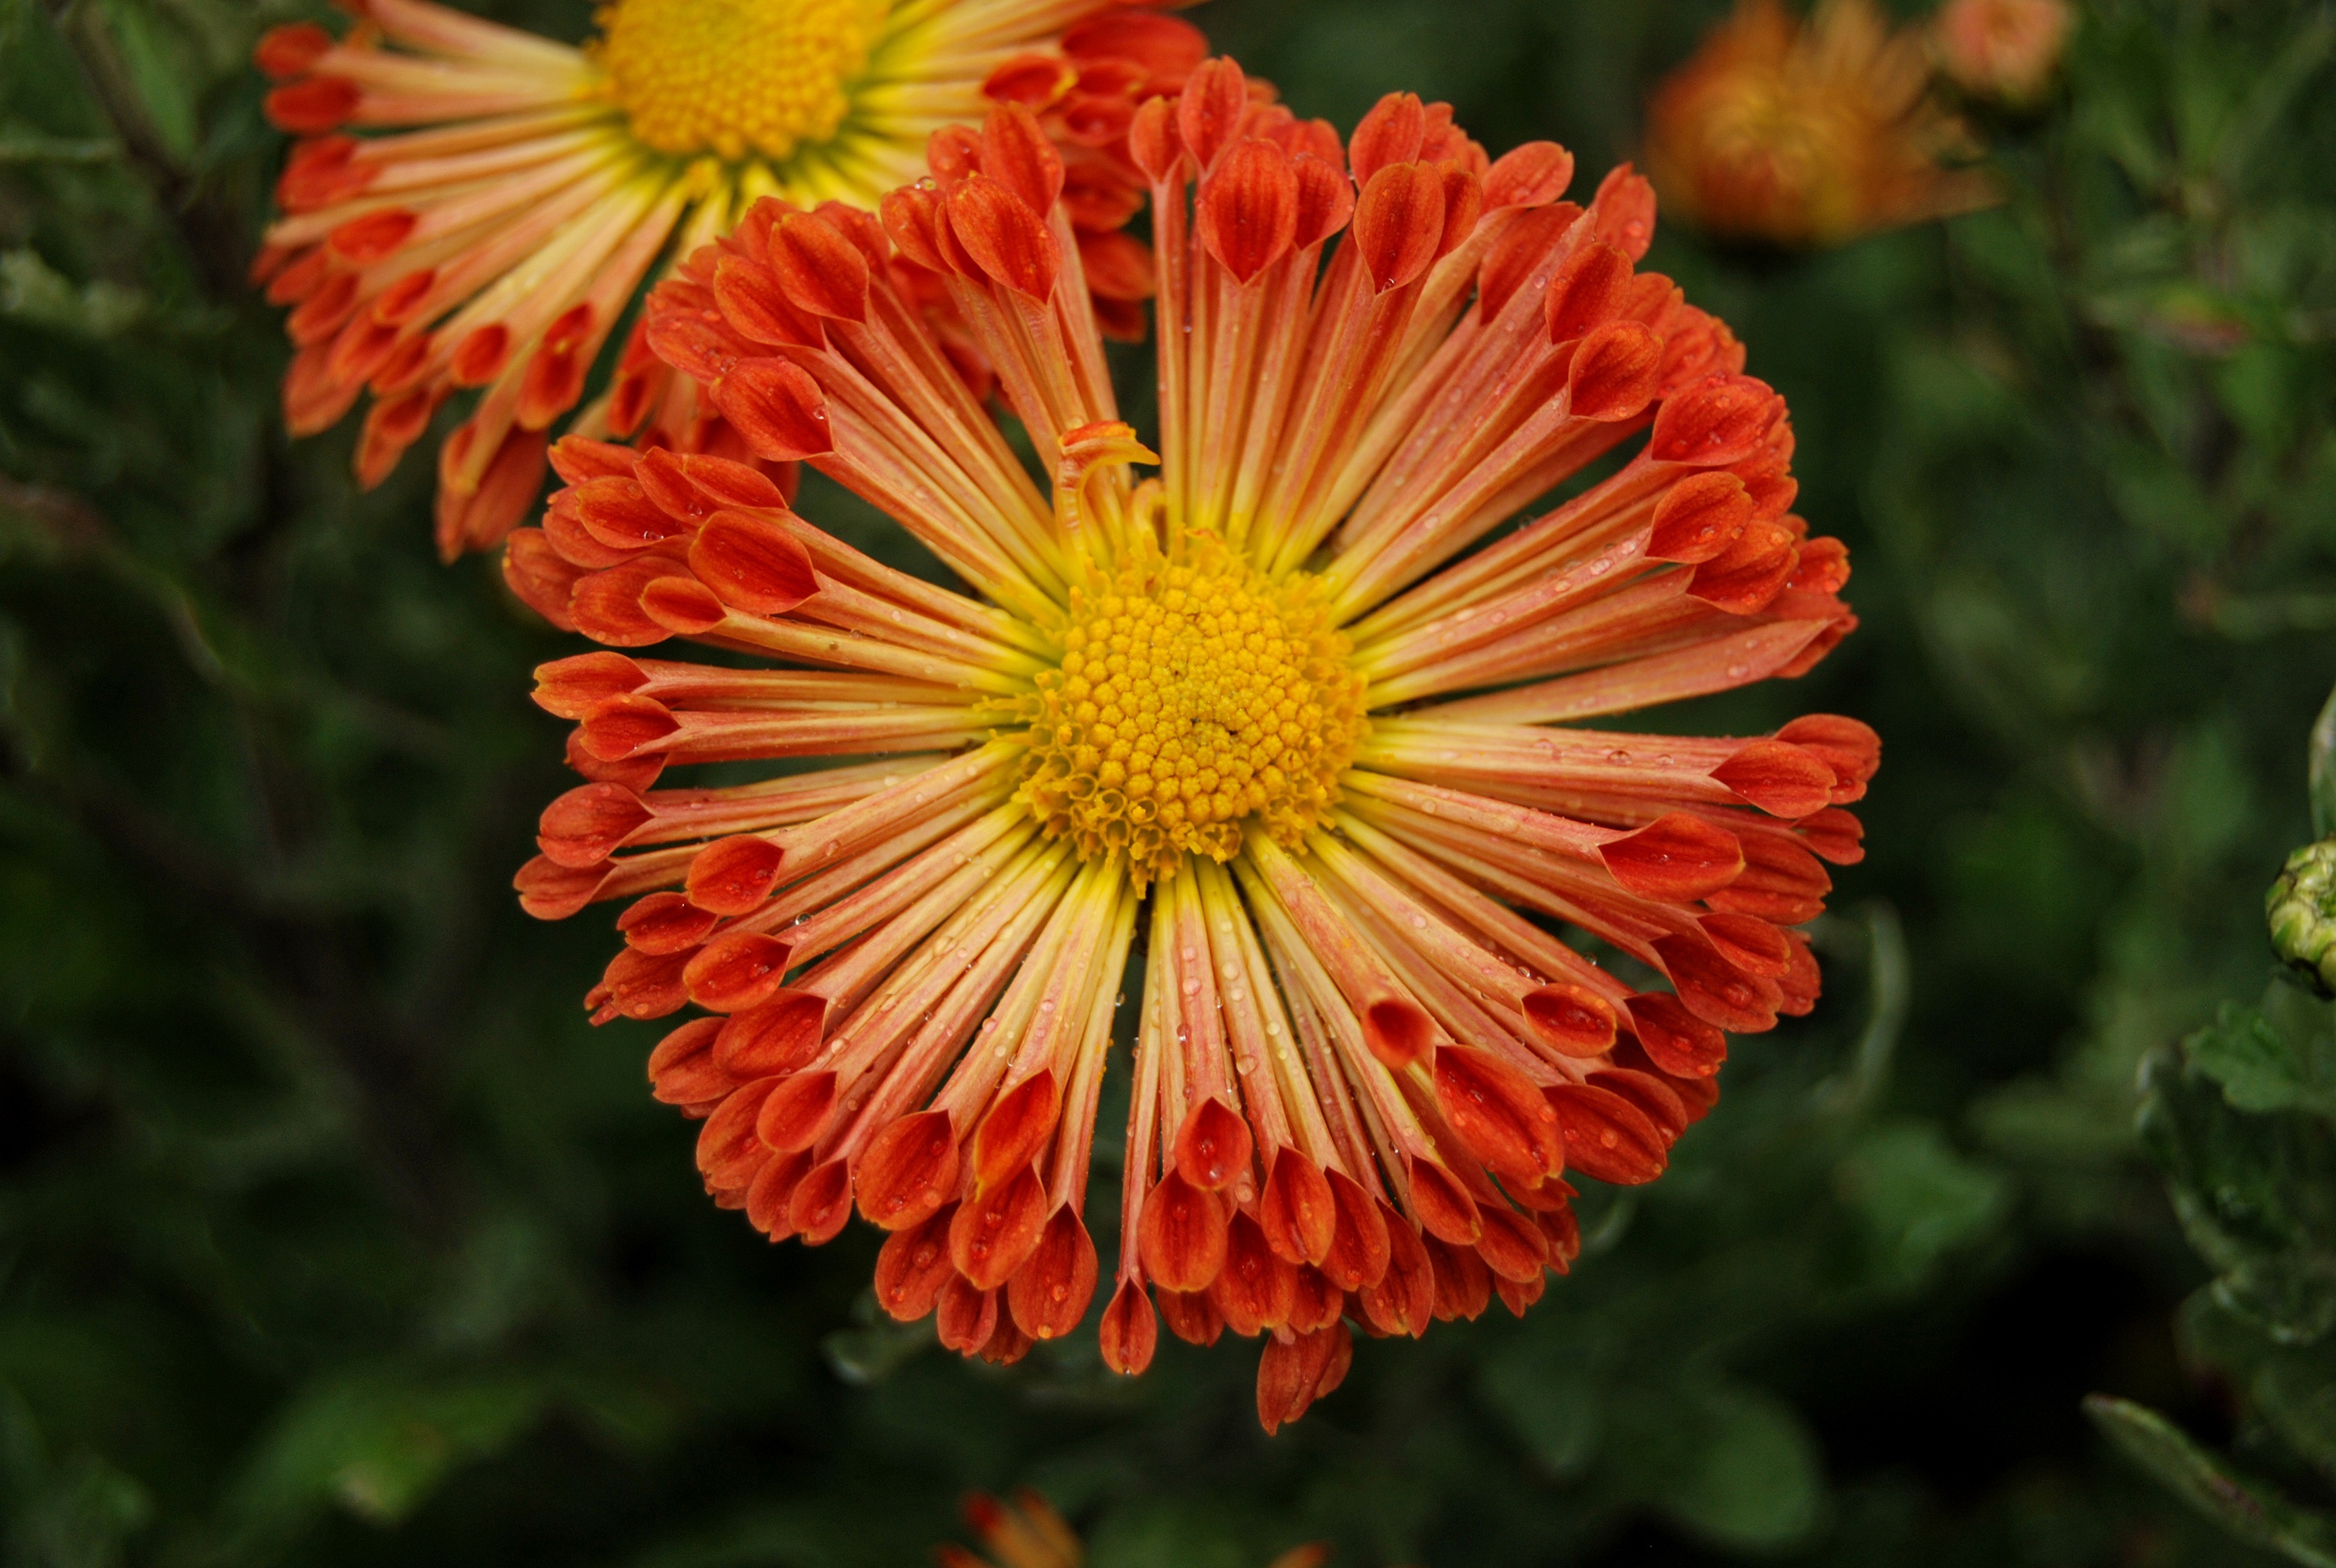
nature, plant, flower, petal, daisy, botany, flora, wildflower, chrysanthemum, macro photography, flowering plant, daisy family, havel, annual plant, plant stem, land plant, blanket flowers, flover